Chahamanas of Shakambhari

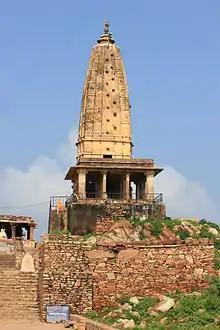
The Harshnath temple was commissioned by the Chahamana rulers

The earliest historical Chahamana king is the 6th century ruler Vasudeva. According to a legendary account in "Prithviraja Vijaya", he received the Sambhar Salt Lake as a gift from a vidyadhara (a supernatural being). Little is known about his immediate successors. The 8th century Chahamana ruler Durlabharaja I and his successors are known to have served the Gurjara-Pratiharas as vassals. In 10th century, Vakpatiraja I made an attempt to overthrow the Gurjara-Pratihara suzerainty, and assumed the title Maharaja ("great king"). His younger son Lakshmana established the Naddula Chahamana branch. Vakpatiraja's elder son and successor Simharaja assumed the title Maharajadhiraja ("king of great kings"), which suggests that he was a sovereign ruler.